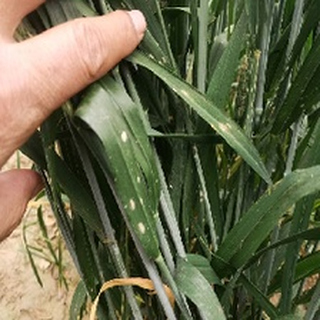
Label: wheat_mildew